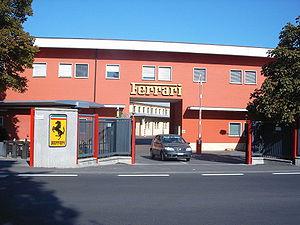
Maranello est une commune de la province de Modène, dans la région d'Émilie-Romagne, en Italie.